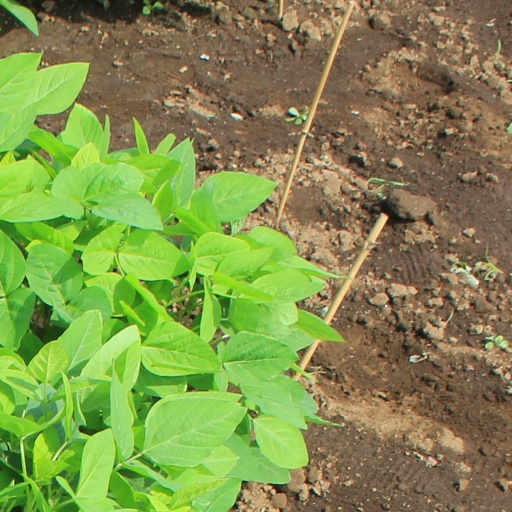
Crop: soybean